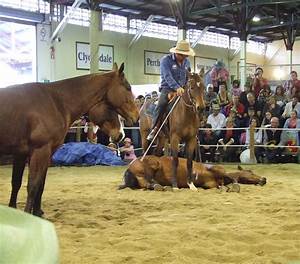
Label: horse